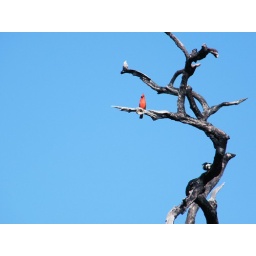
cardinal against the blue sky ... this cardinal was singing to me while I was photographing the eagle